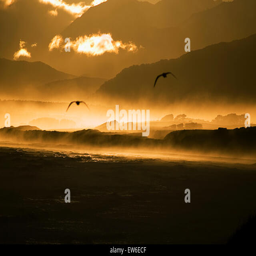
birds fly along the coast